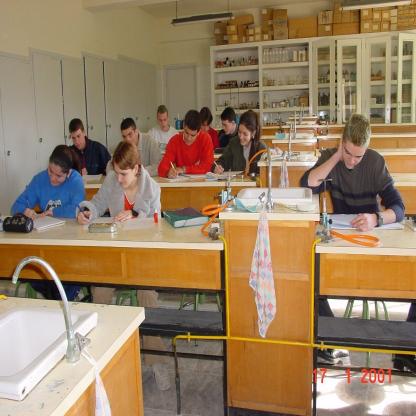
Scene: Indoor